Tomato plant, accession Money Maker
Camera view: tilt-top (135 deg); turntable rotation: 210 degrees
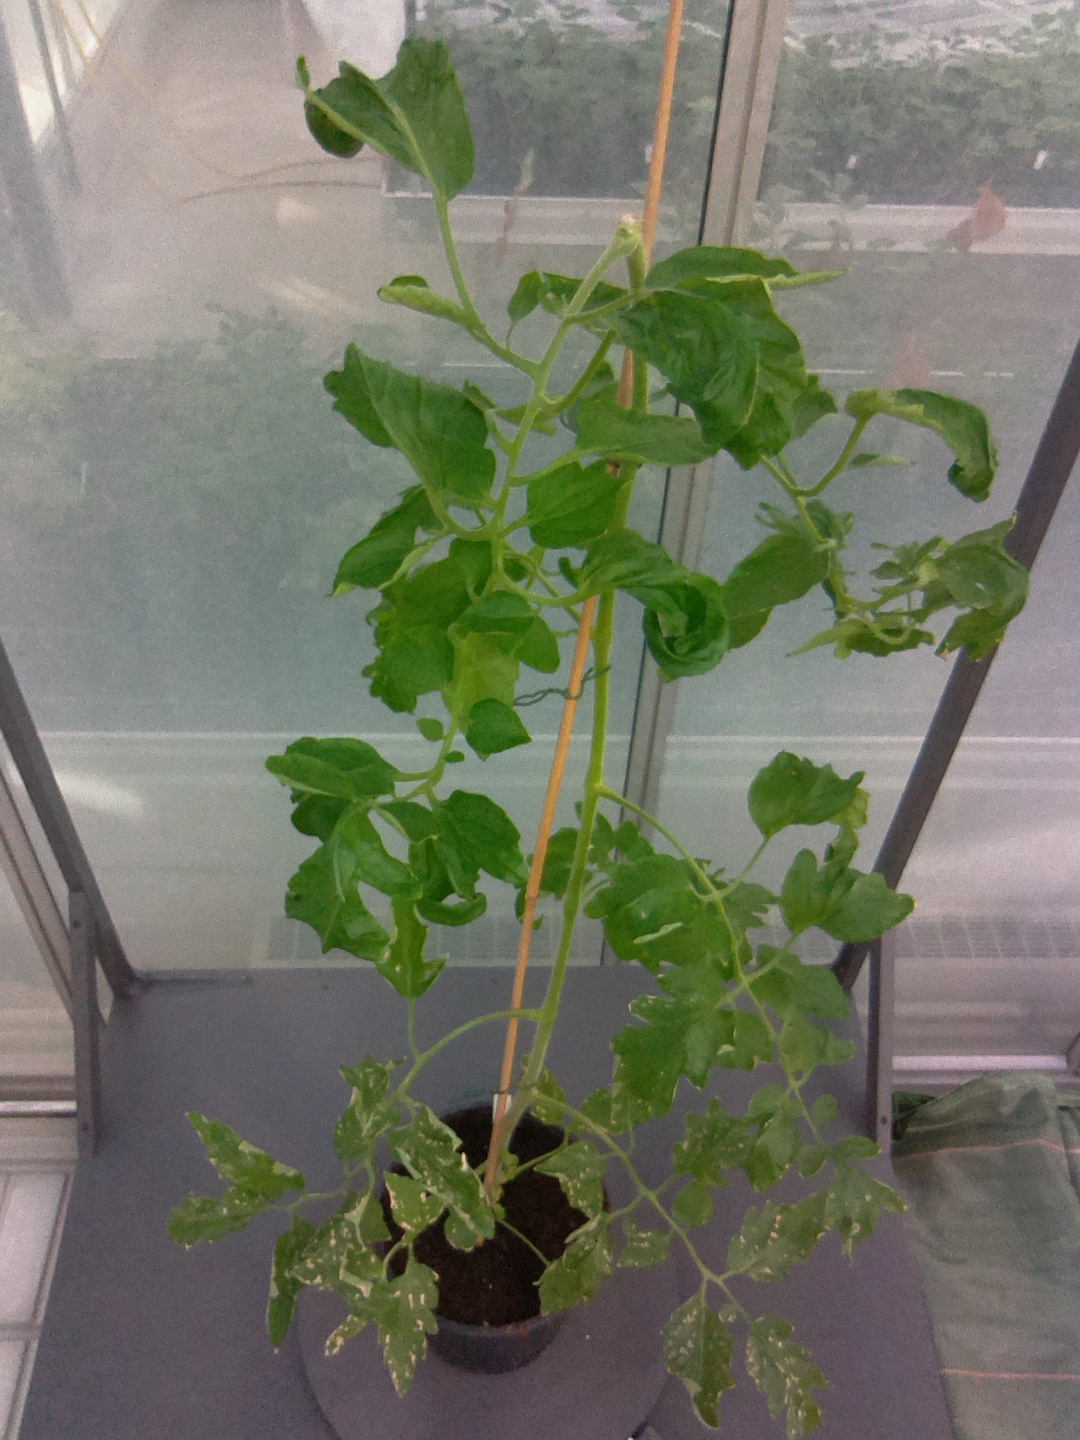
BBCH growth stage 52: 2 inflorescences visible